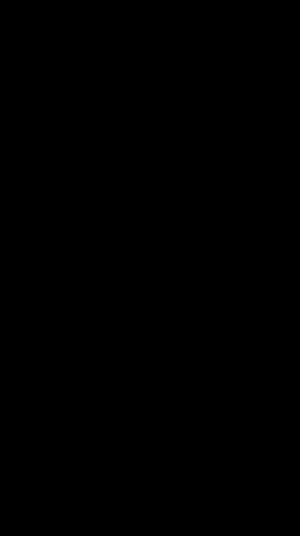
Le comte August von Kageneck, né le 31 août 1922 à Lieser en Rhénanie et mort le 13 décembre 2004 à Bad Oldesloe dans la région de Lübeck, est un journaliste et écrivain allemand. Au cours de la Seconde Guerre mondiale, il a été officier de panzers puis instructeur dans une école de blindés.